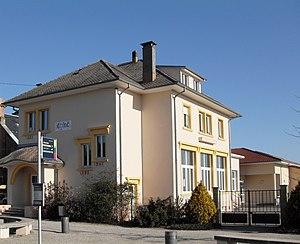
L'école primaire de Saint-Germain-le-Châtelet